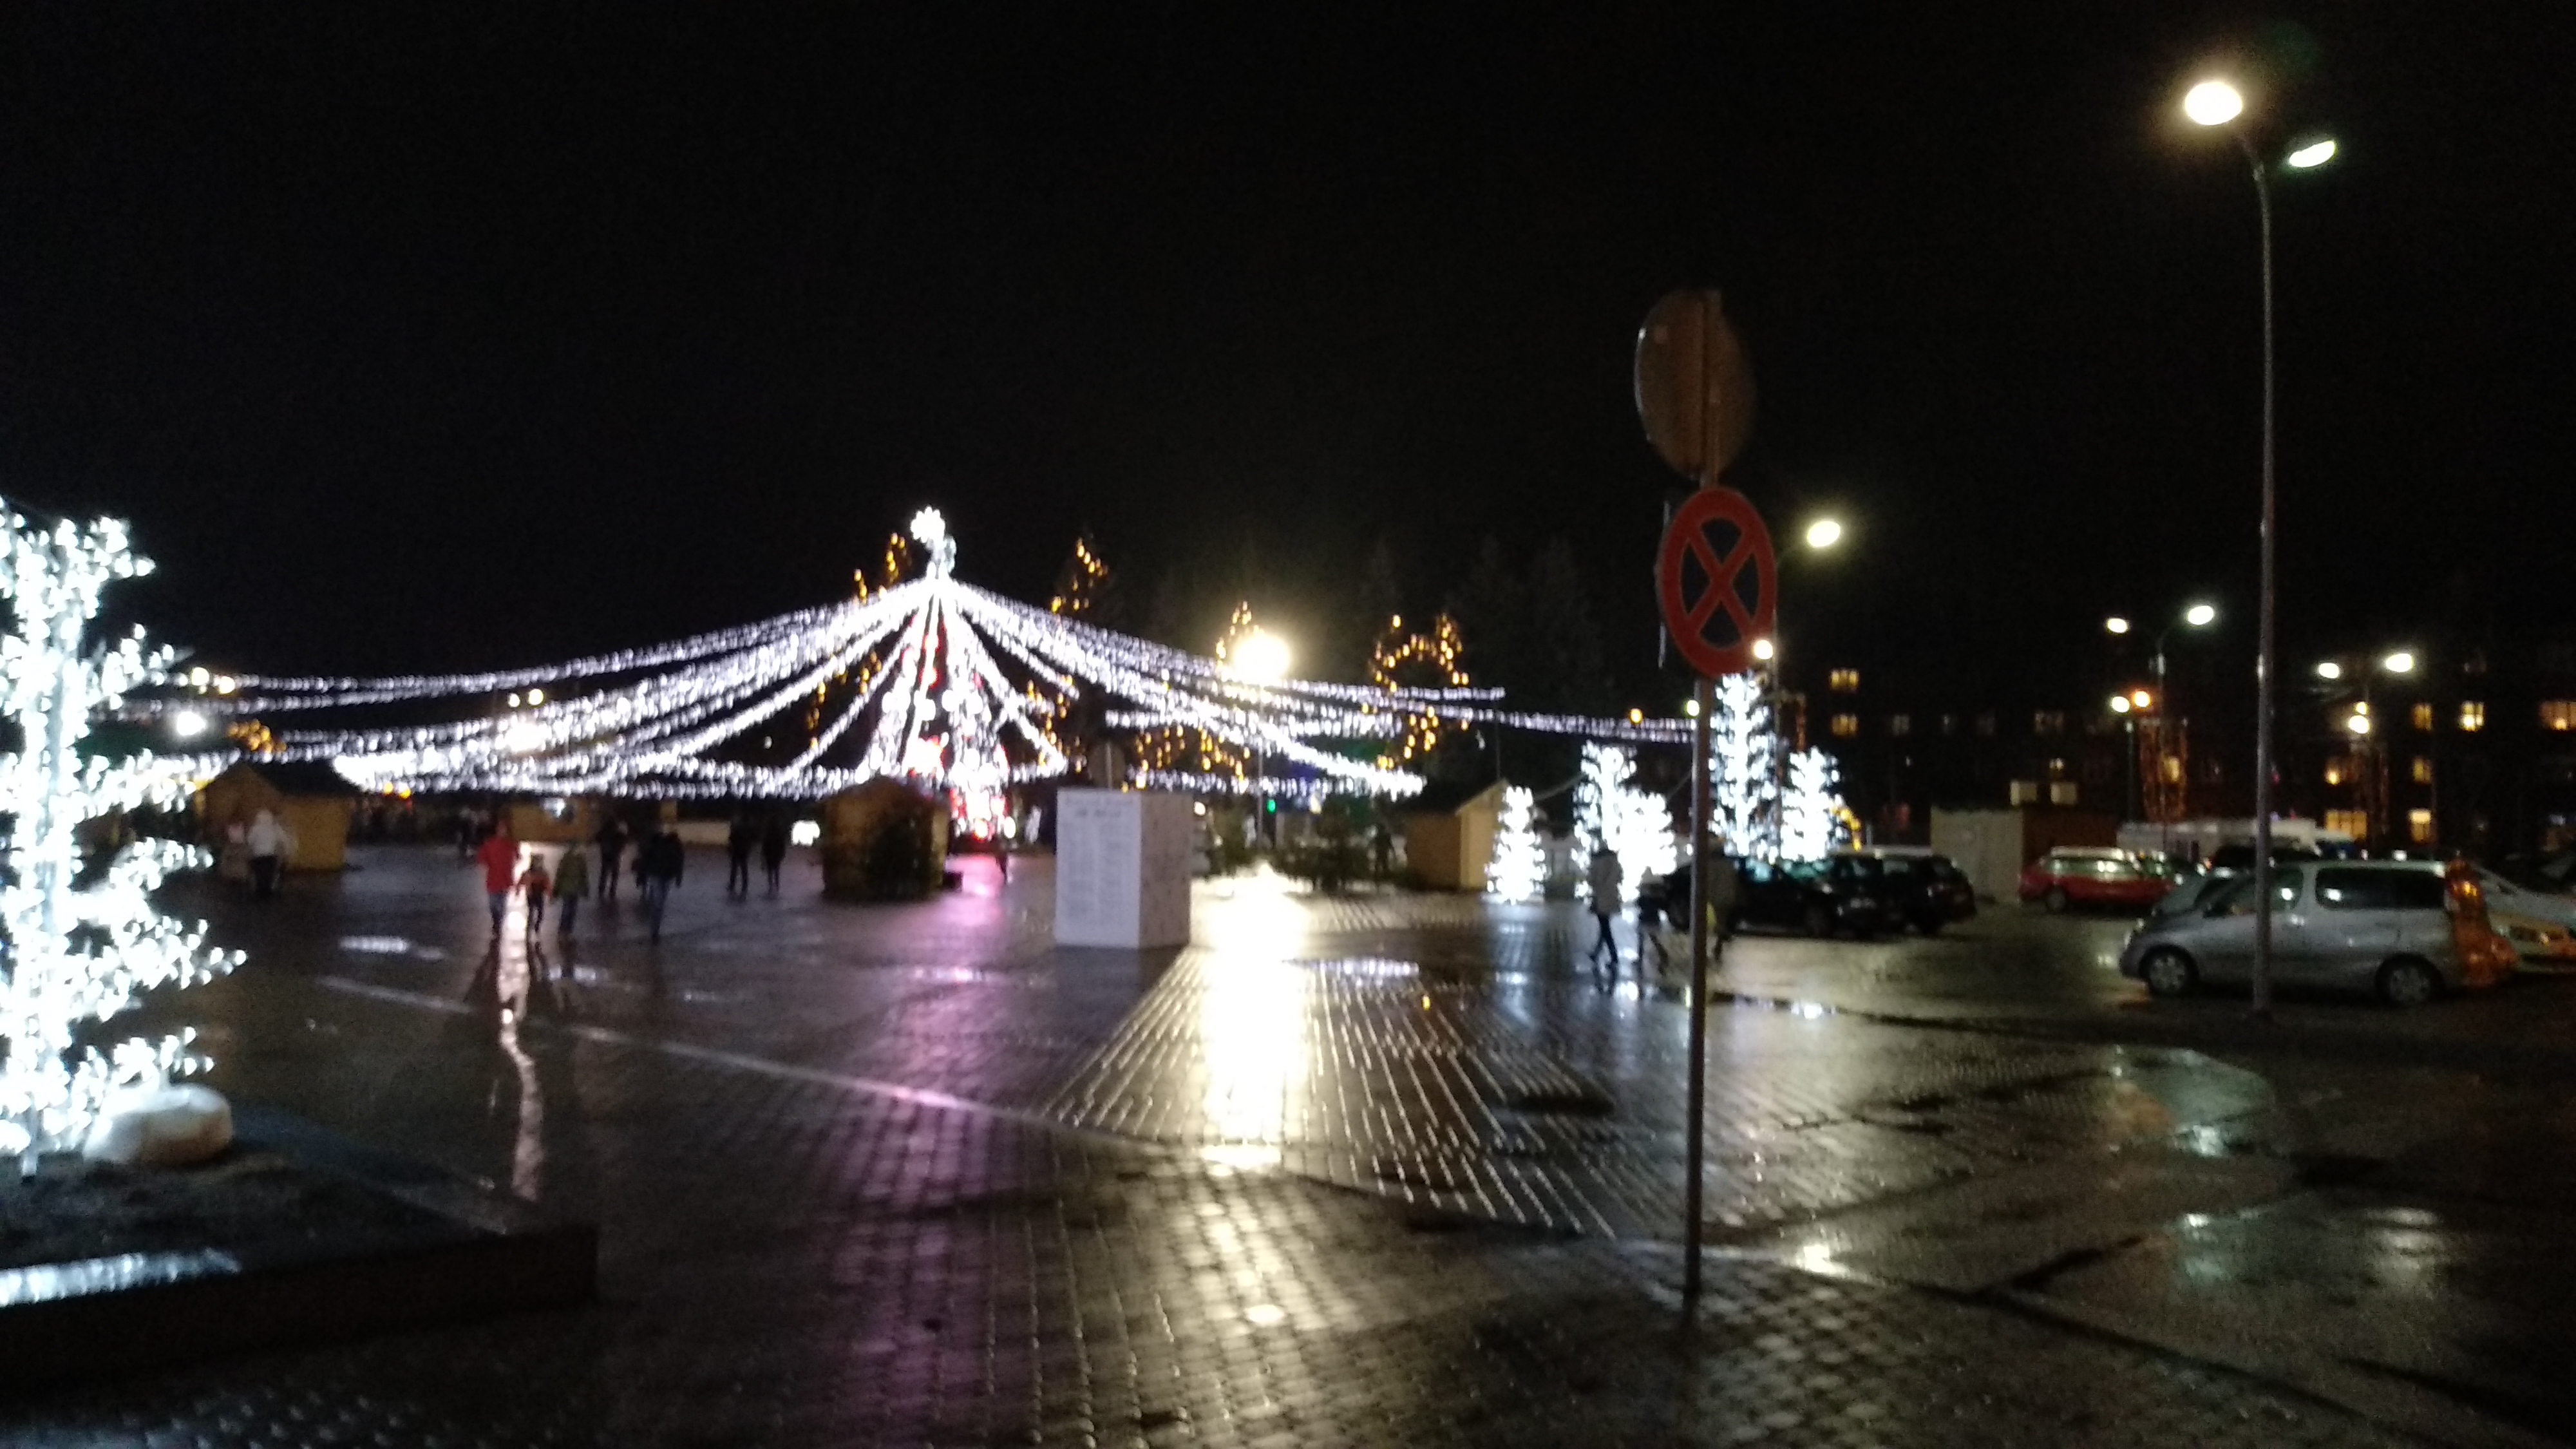
night, lighting, metropolitan area, street light, city, midnight, tourist attraction, darkness, architecture, light fixture, electricity, metropolis, christmas lights, downtown, nonbuilding structure